Gayaza High School

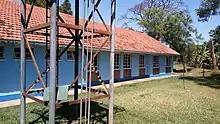
Corby House

Ms. Joan Cox came to Gayaza High School in 1938 under the auspices of the Church Missionary Society (CMS) and served as Headmistress of Gayaza High School for 22 years. She did a lot to ensure development and excellence at Gayaza High School. It was during her time that the School Chapel, Library and Administration block were built. Her wise leadership also led to the establishment of the School farm and the success of the farm diet scheme. One of the dormitories (Cox) in the school has been named after her. Ms. Cox's influence reached all corners of Uganda and has influenced the education of Uganda's girl-child. She lived to be 100 and died on a fateful Saturday 14 April 2012.